Goddess of Marriage

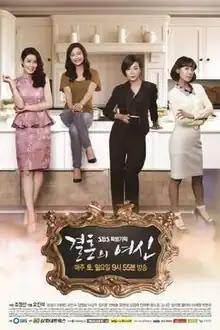
Promotional poster

Goddess of Marriage is a 2013 South Korean romantic comedy-drama series starring Nam Sang-mi, Kim Ji-hoon, Lee Sang-woo, Lee Tae-ran, Kim Jung-tae, Jo Min-su, Kwon Hae-hyo, Jang Young-nam and Jang Hyun-sung. It premiered on SBS on June 29, 2013, and ended on November 3, 2013, airing every Saturday and Sunday at 21:50 for 36 episodes.